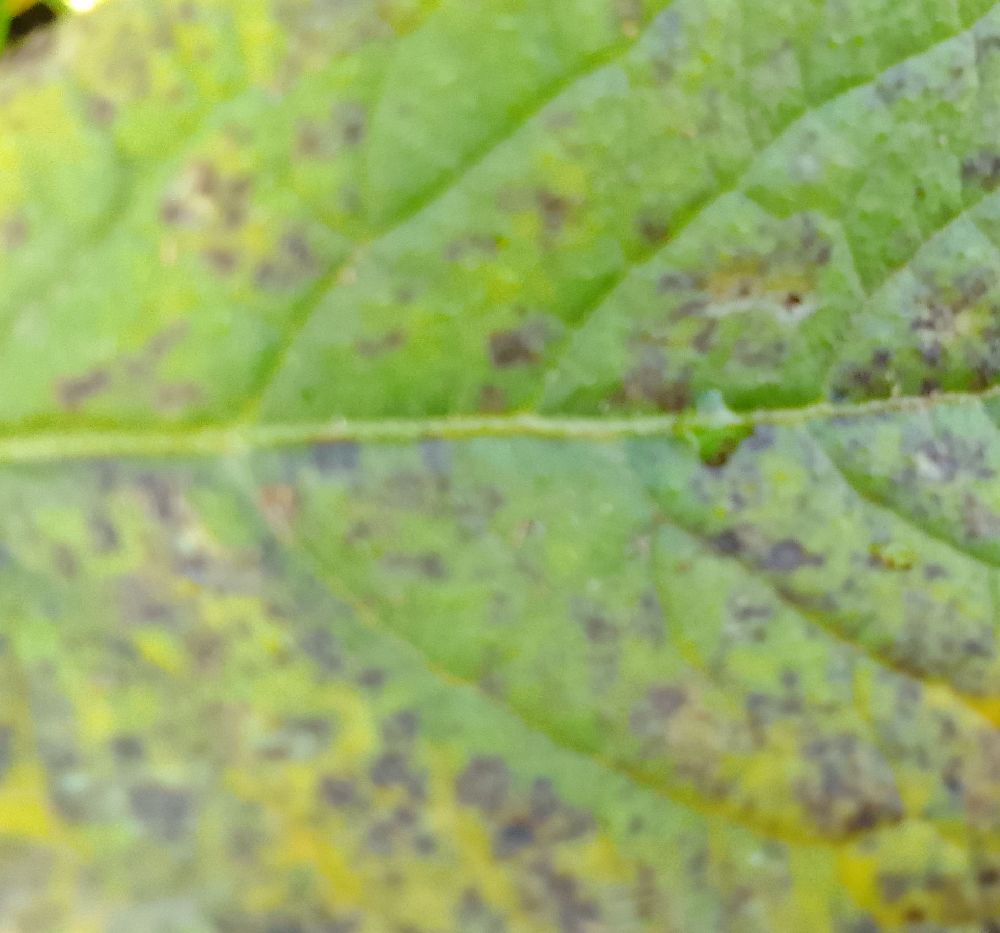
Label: Early blight